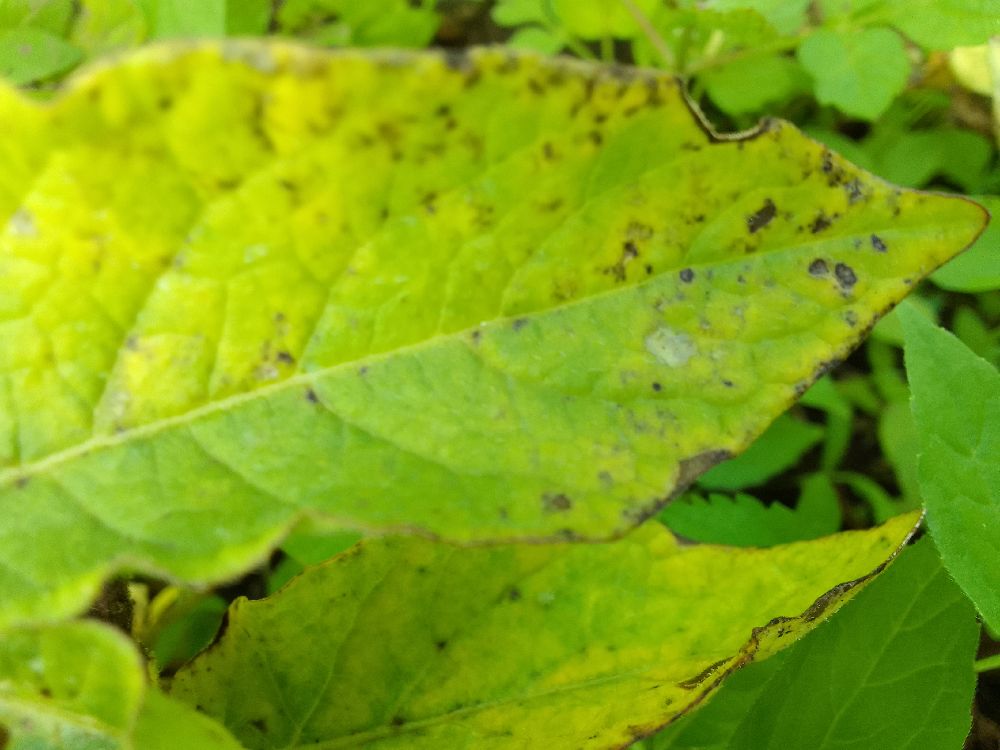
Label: Early blight